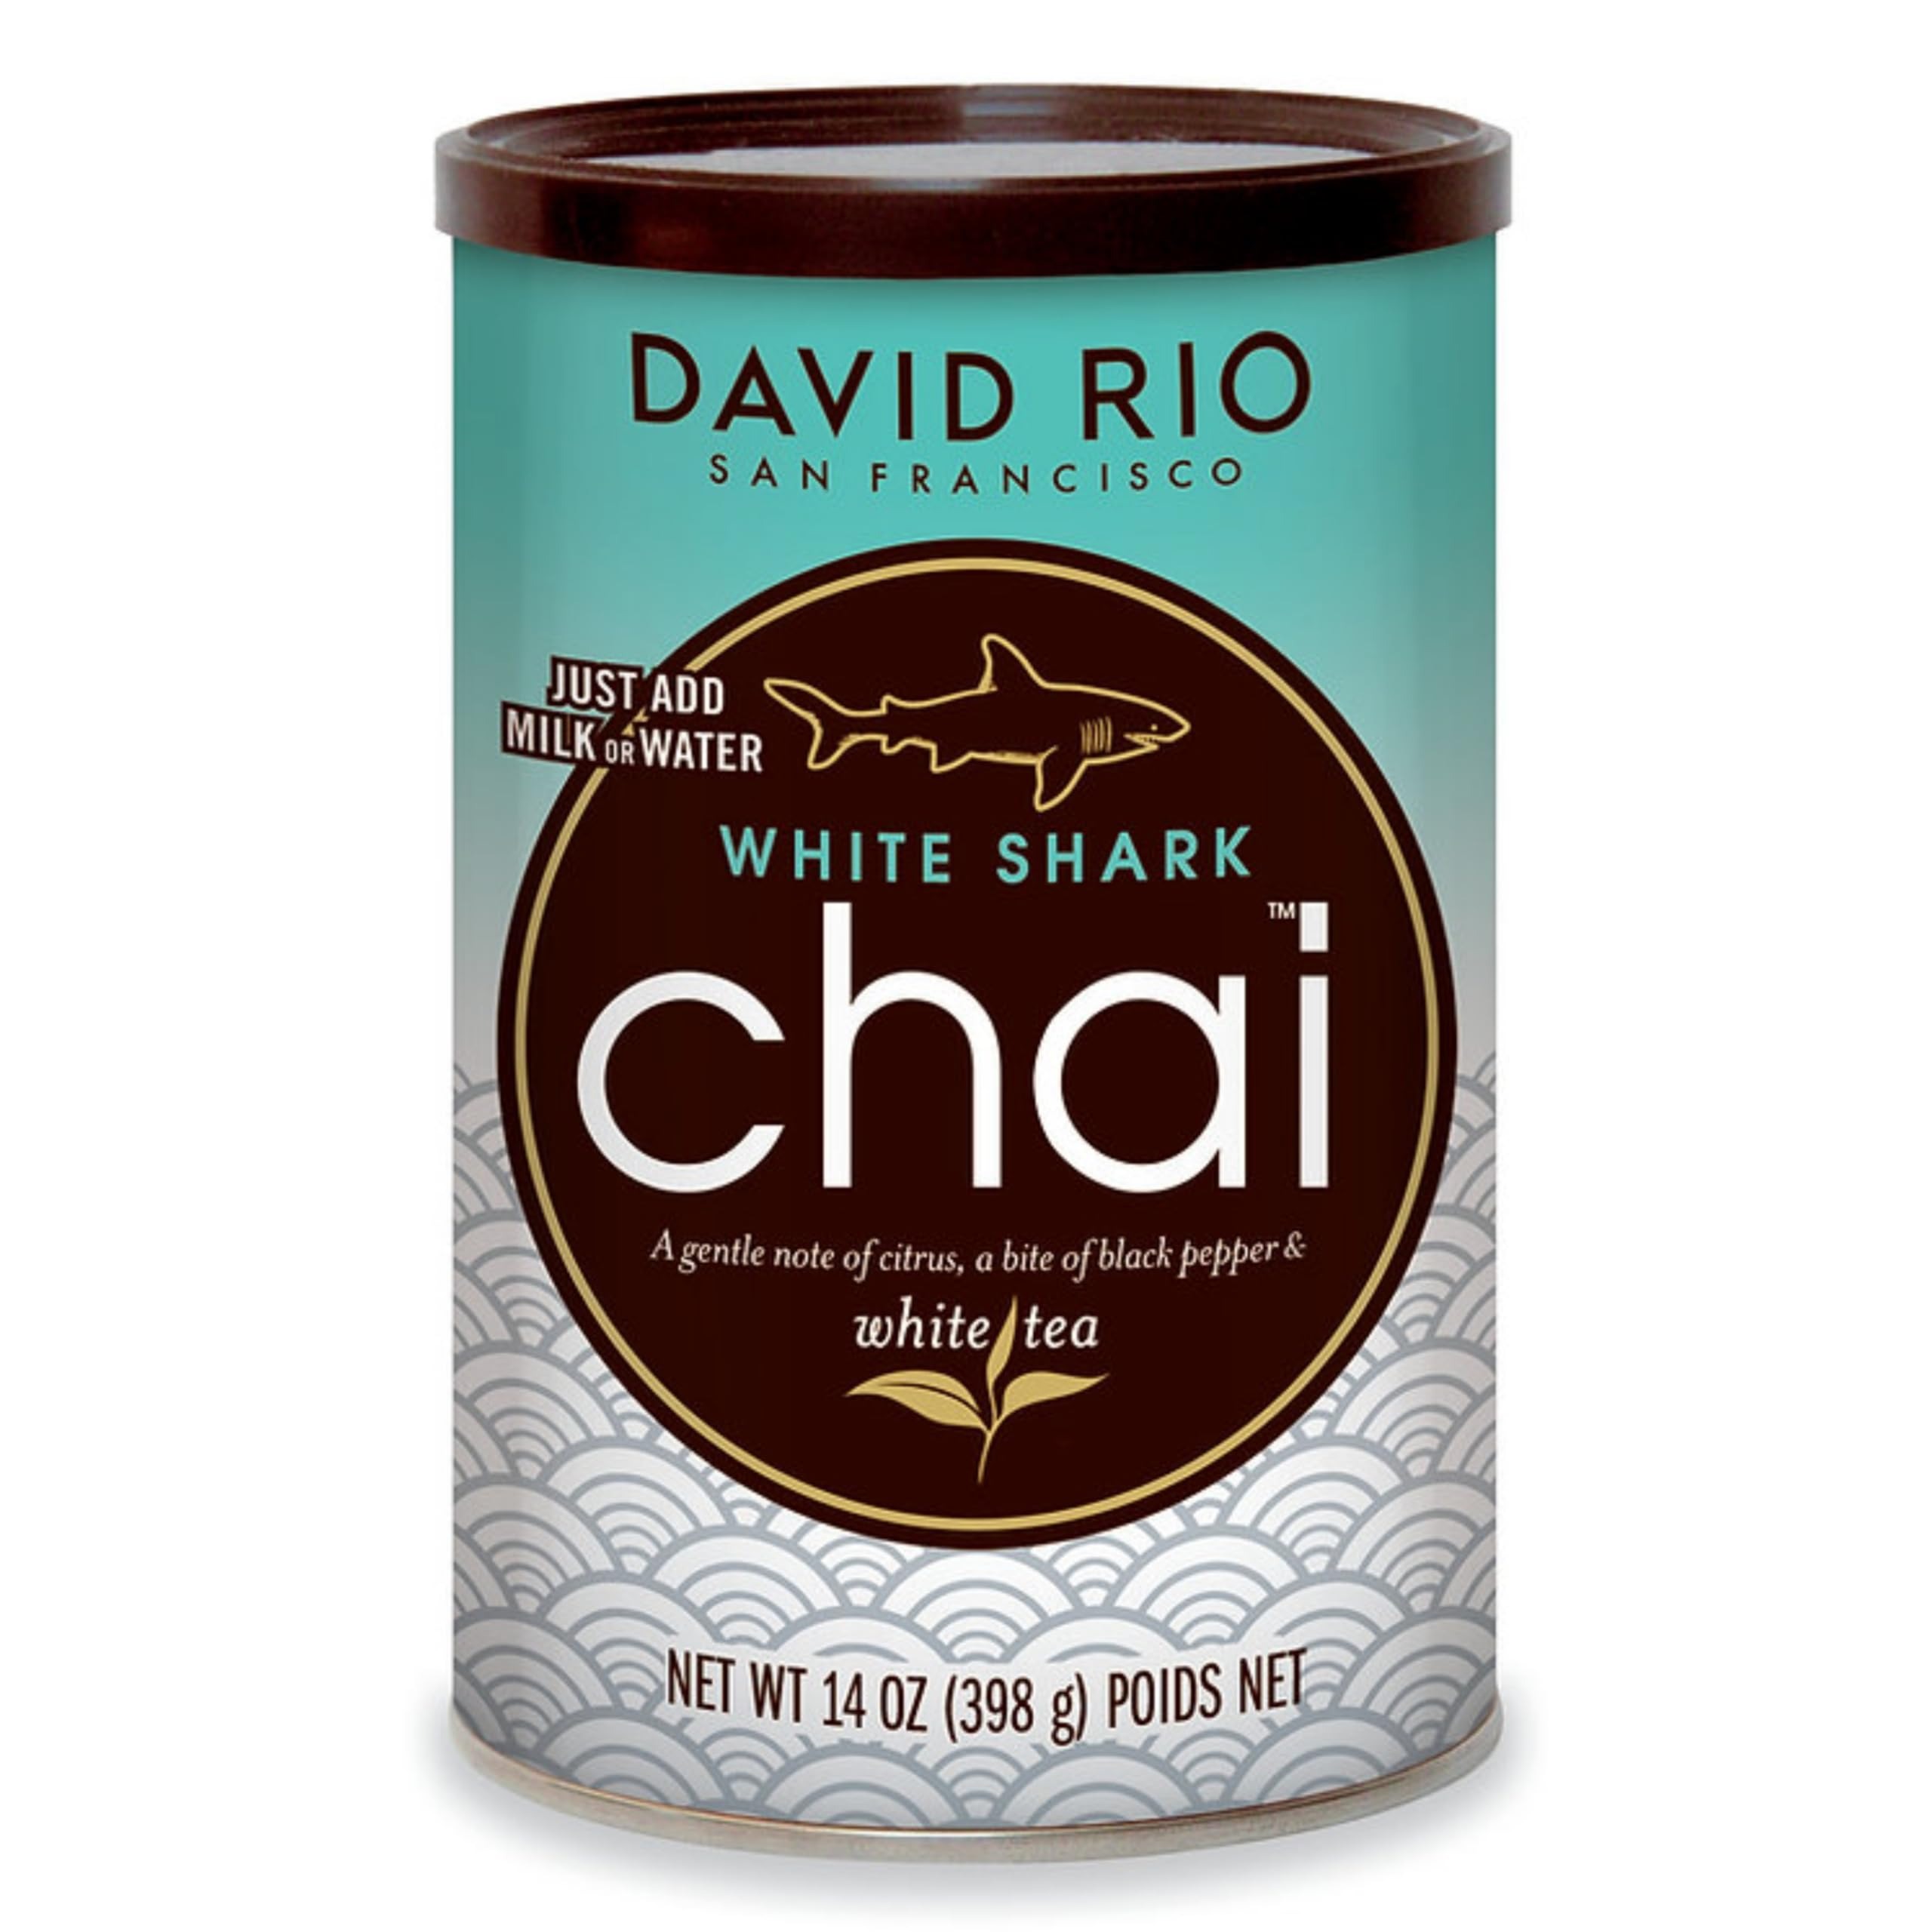
Item Name: White Shark Chai Tea Latte Mix, 14 Oz, White Tea, Organic Spices, Dairy Free, Serve Hot or Cold, Just Add Water or Milk, 14 Servings
Bullet Point 1: Bold and Flavorful: Our first even white tea chai latte blend is White Shark Chai, combining Bai Mudan white tea, organic spices, with a gentle bite of black pepper to complement the bright citrus notes
Bullet Point 2: Easy Preparation: Our Signature Chais are delicately blended into a convenient mix that make a perfect, luxurious and creamy cup – at home or on the go. Simply mix with hot water or milk
Bullet Point 3: Chai Your Way: Enjoy your chai hot and steamy or cold and chilly over ice, blended, or even in your favorite desserts like cakes, cookies, or ice cream
Bullet Point 4: A Better Chai: Our Chai is made with premium organic spices for a perfect balance of taste and quality. Our chai is also non-GMO, gluten-free, dairy-free, and free from chemicals, fillers, hydrogenated oils and trans fat
Bullet Point 5: Supporting Animal Welfare: is proud to be donating annually to the Greater Farallones Association’s White Shark Stewardship Project to support the protection and conservation of the shark population. Explore all our Signature flavors to learn more about our commitment to supporting animal welfare around the world
Value: 14.0
Unit: Ounce

Price: 18.82